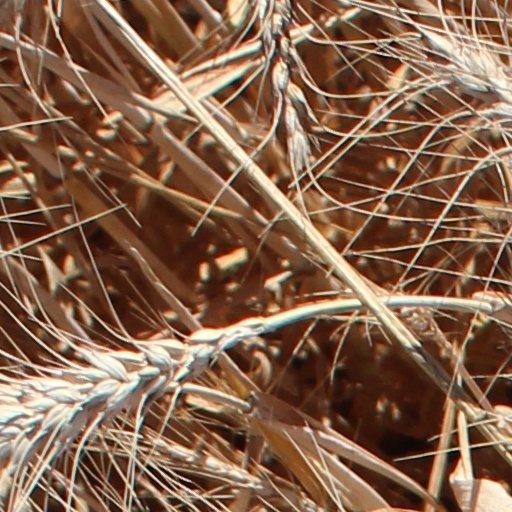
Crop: wheat